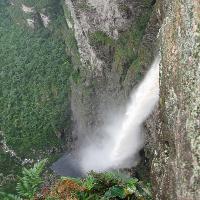
Weather: cloudy or overcast